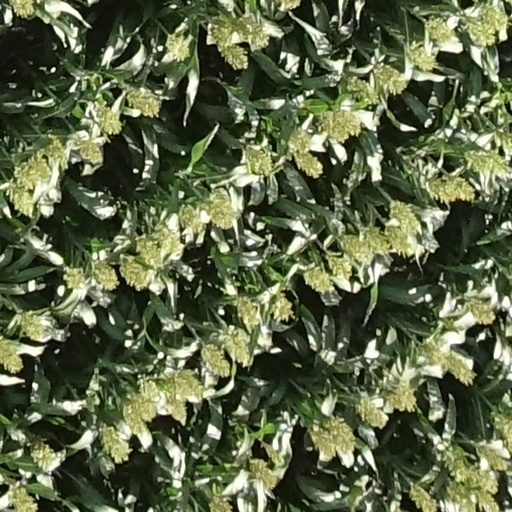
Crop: sorghum